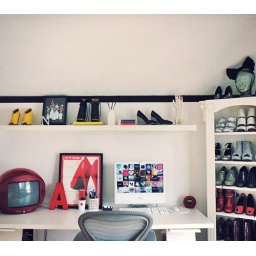
New Herman Miller Aeron chair + IKEA shelf installed above desk